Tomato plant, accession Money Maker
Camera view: horizontal (90 deg, fisheye); turntable rotation: 0 degrees
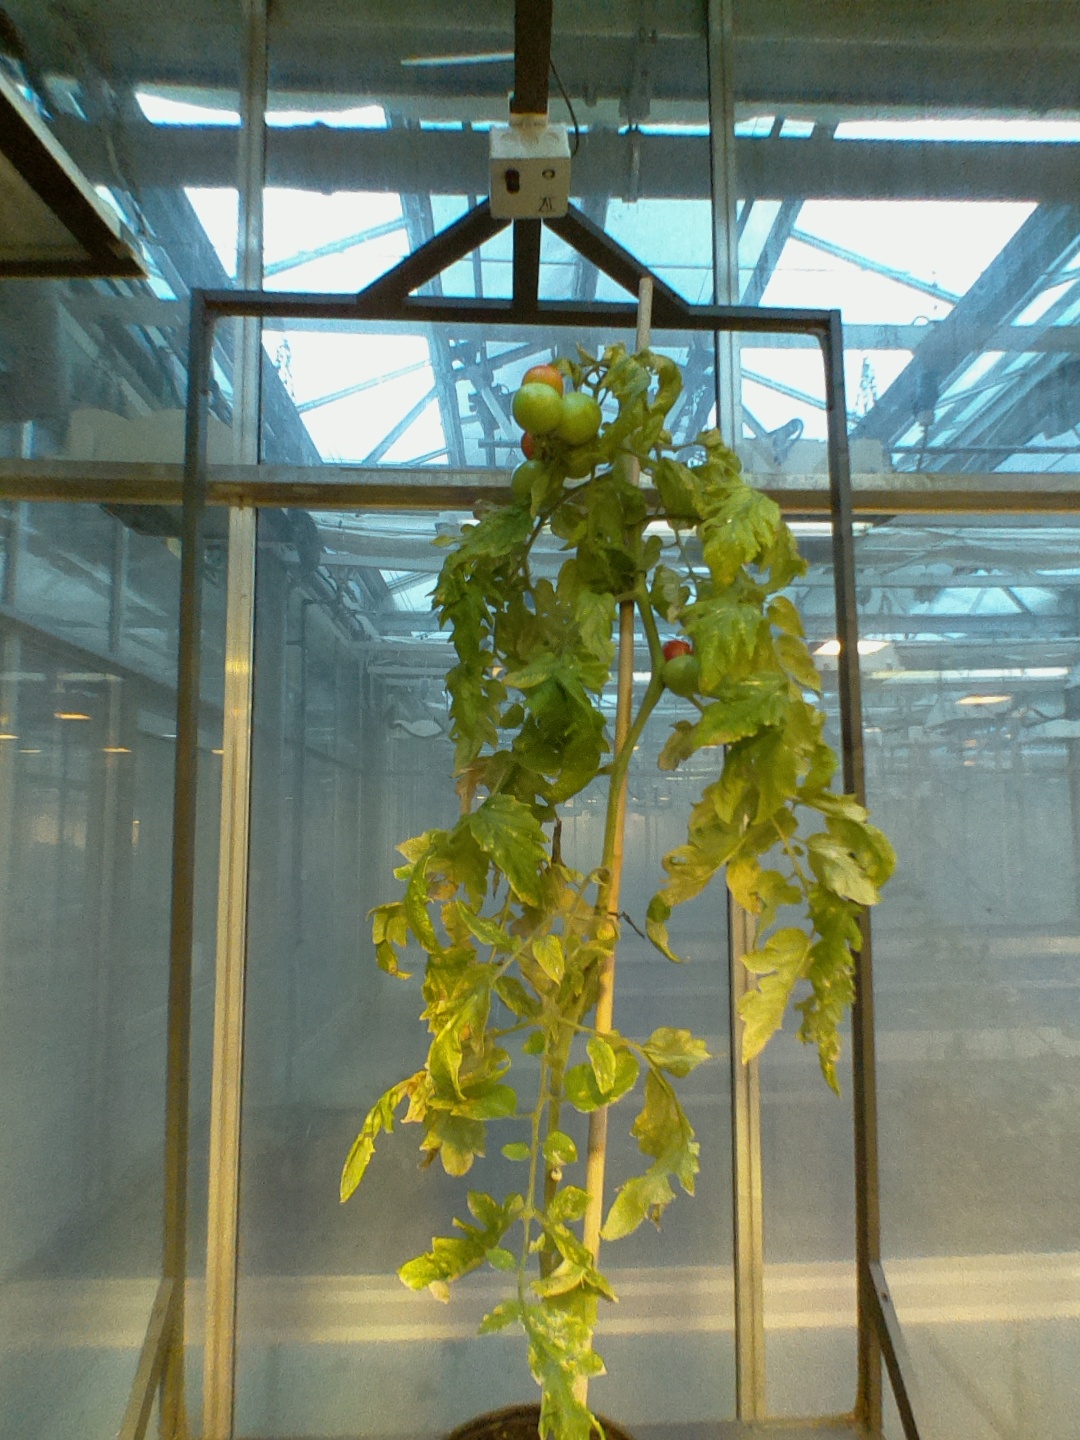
BBCH growth stage 82: 20%-30% of fruits show typical fully ripe color